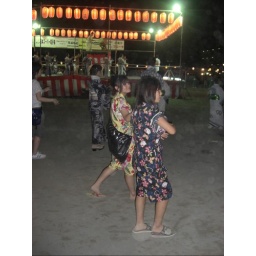
Two girls in traditional Japanese summer clothes at the matsuri.